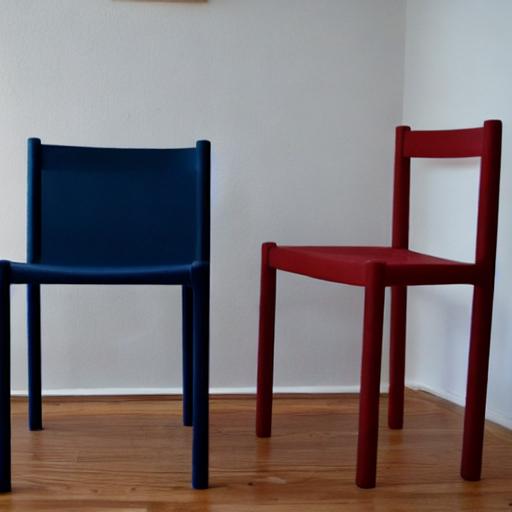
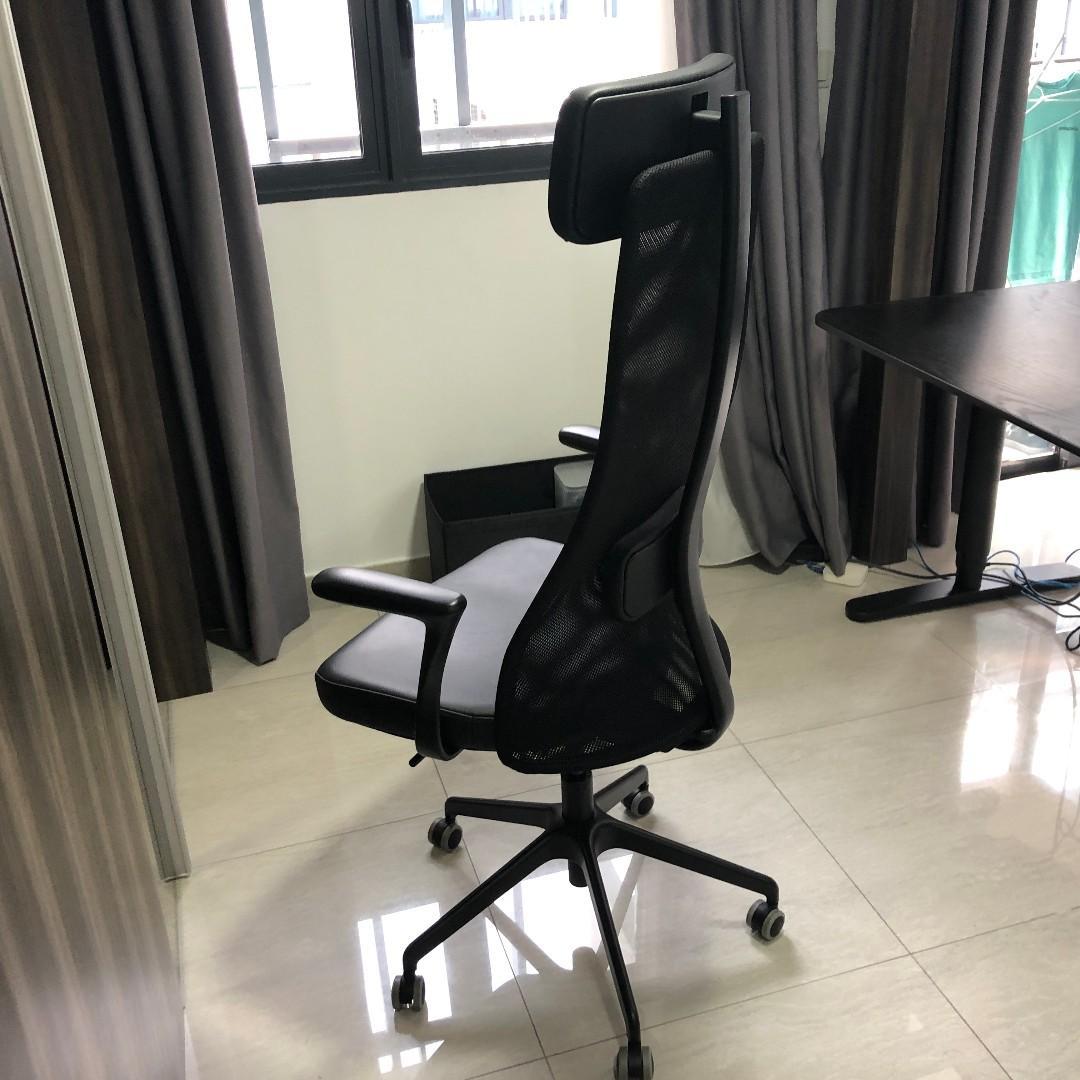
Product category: items_chair
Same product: no